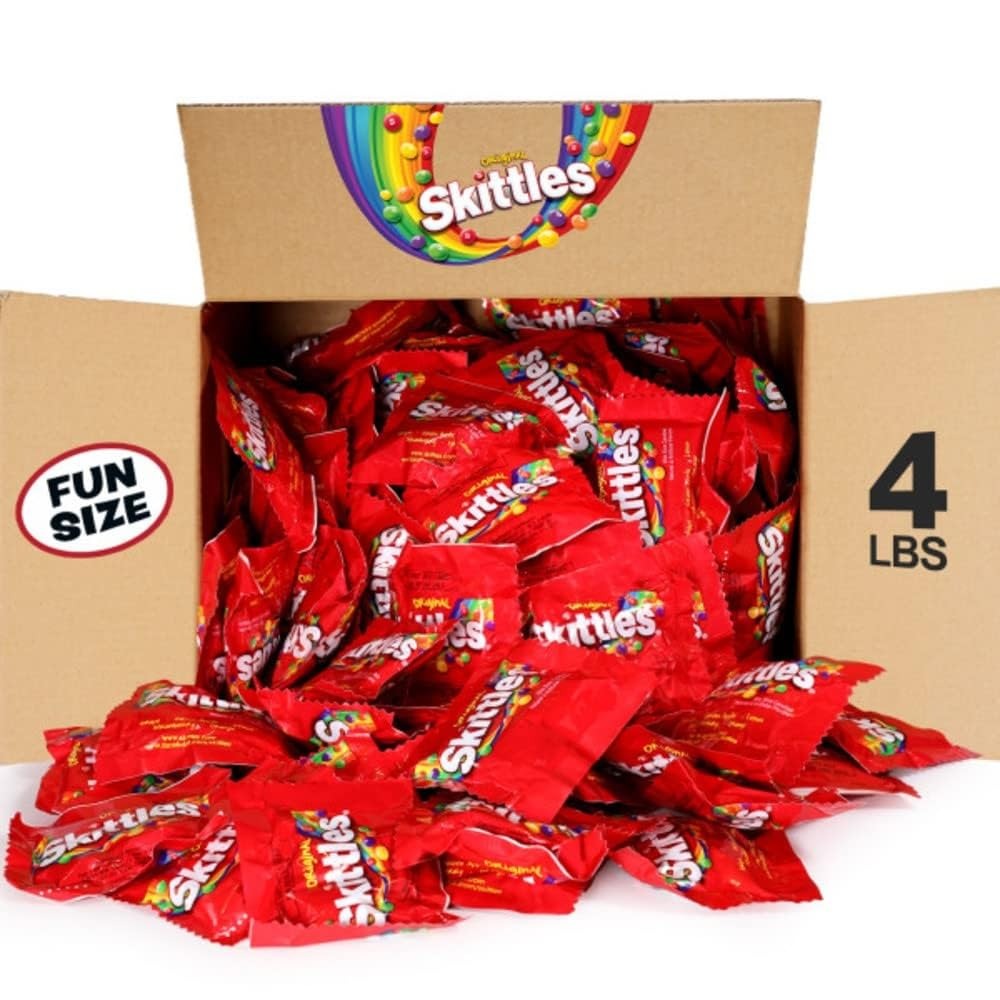
Item Name: SKITTLES Original Fun Size Summer Chewy Candy, 4LB Bulk Candy Box
Bullet Point 1: Contains one (1) 4-pound bulk box of fun size SKITTLES Original chewy candy
Bullet Point 2: 'Taste the Rainbow' this summer with the classic fruit candy flavors of strawberry, orange, lime, grape, and lemon
Bullet Point 3: Unlike chocolate that melts in the warm summer sun, SKITTLES fun size candy packs are perfect to share on the beach with family or around a late-night bonfire with friends!
Bullet Point 4: SKITTLES fun size chewy candy are the sweetest complement to your summer activities like concerts with friends or outdoor movie night concessions with family
Bullet Point 5: Whether you’re having a summer party, attending a Memorial Day cookout, or hosting a 4th of July party, serve SKITTLES with sparking water, or lemonade to create SKITTLE Summer-ade!
Value: 64.0
Unit: Ounce

Price: 24.745